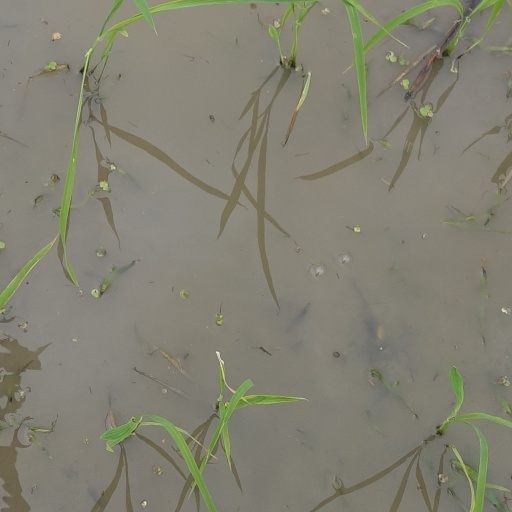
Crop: rice